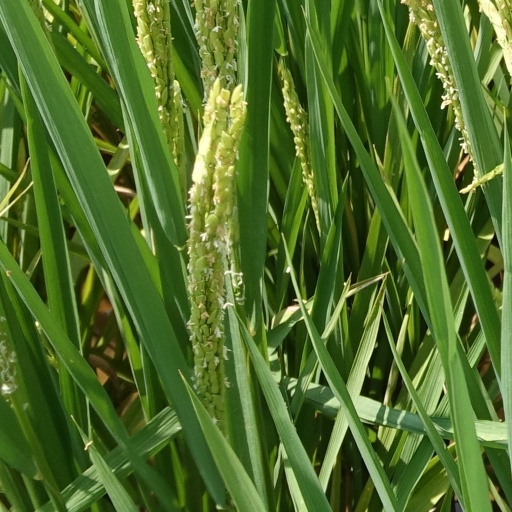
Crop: rice